Croatian national costume

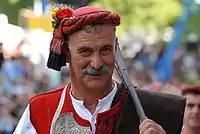
A man from Sinj.

The costumes of Lika show testament to both the Dinaric and Ottoman influence of the region. Due to the military history of the region, costumes can vary from civilian to military-wear. Because of the ruralness of the region and the prevalence of sheep, wool is spun and dyed (usually red, black, yellow and green) and fur coats and capes are common because of the cold winter weather.